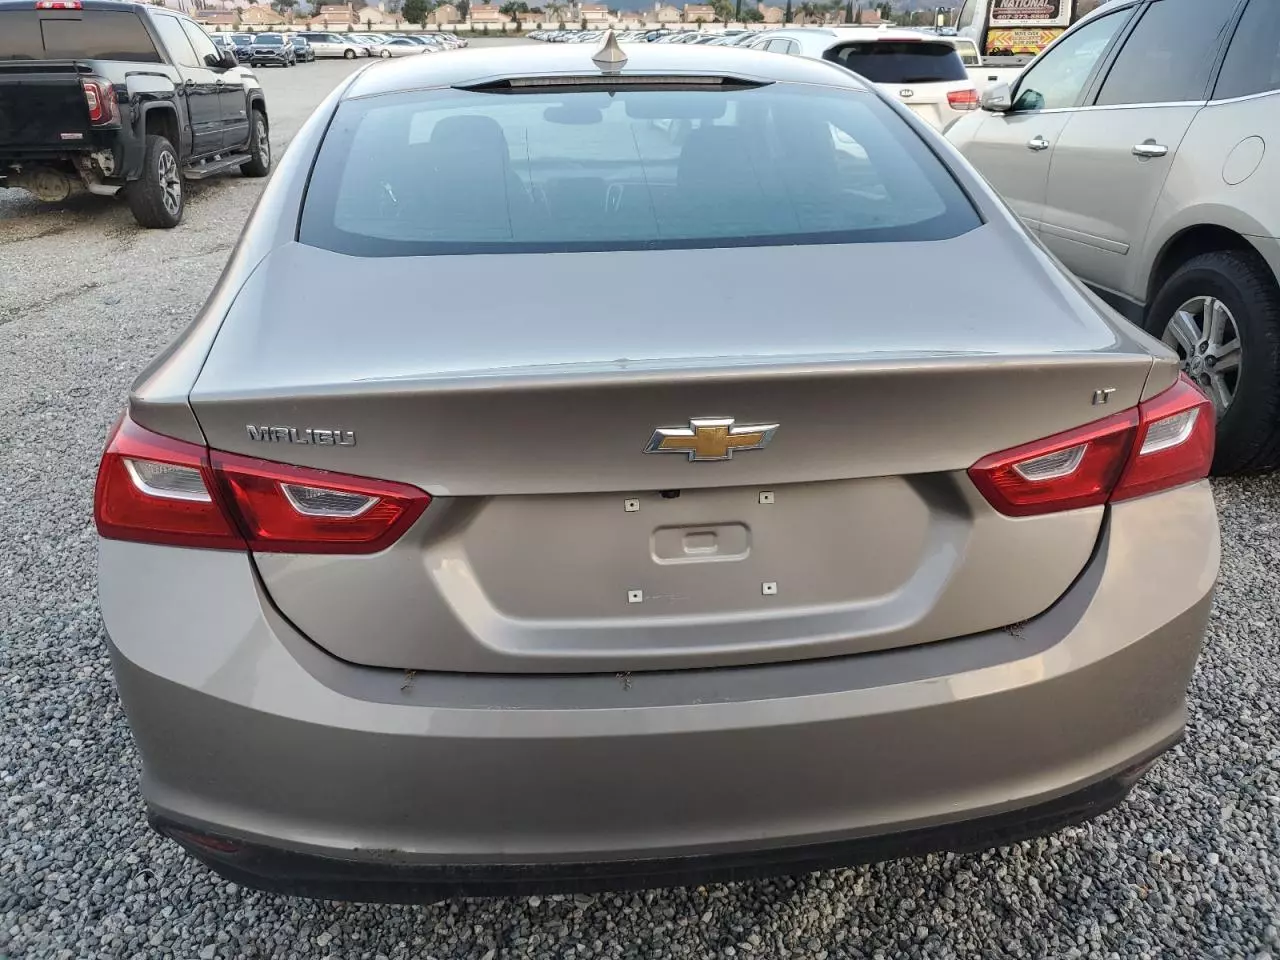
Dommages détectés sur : malle, plaque d'immatriculation arrière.
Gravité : majeur